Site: brandenburg
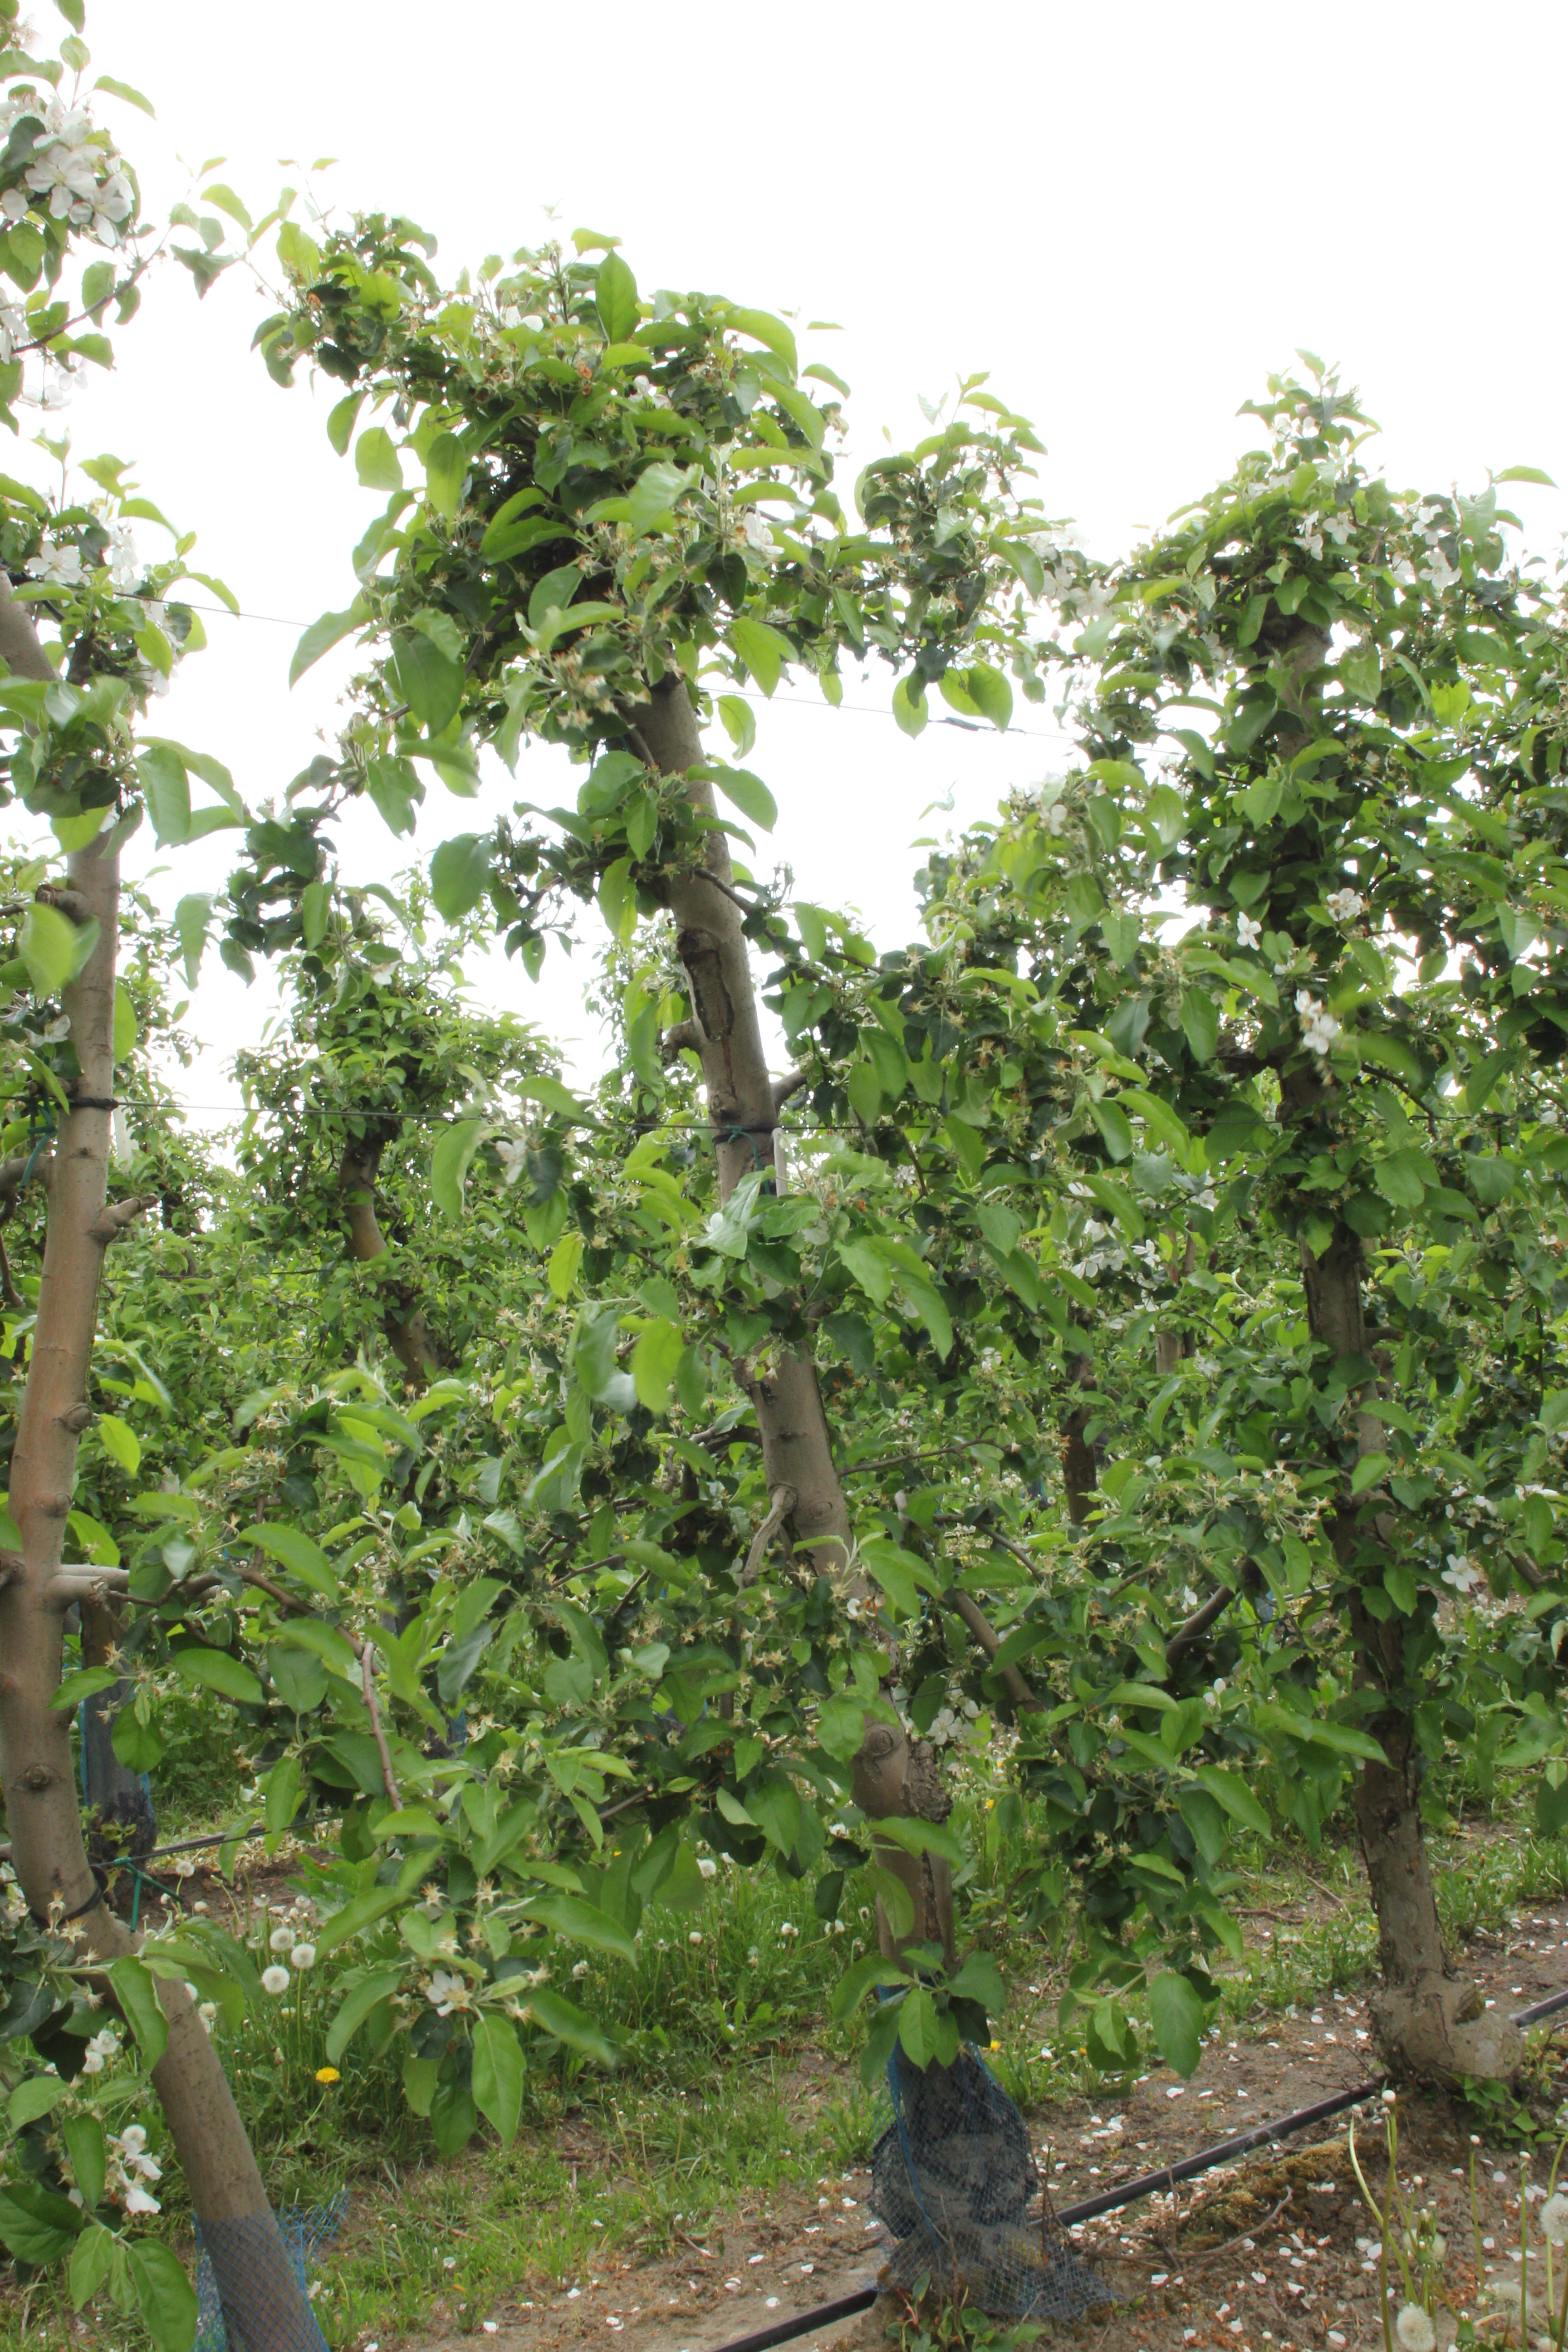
Growth stage (BBCH 67): Flowering